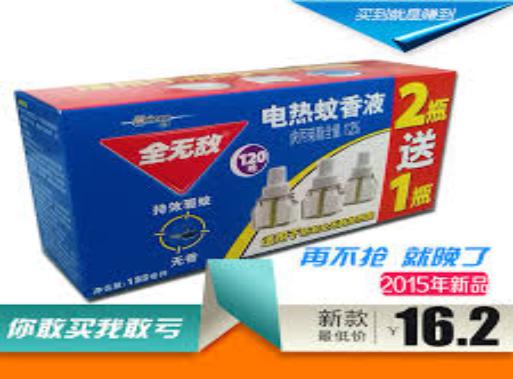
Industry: Necessities